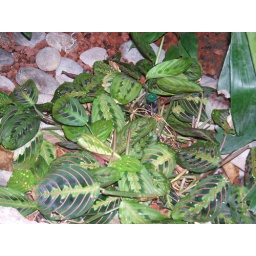
Very nice plant in the tropical animal exhibit